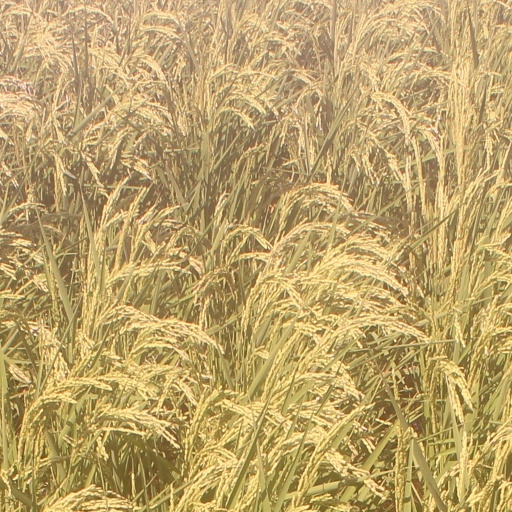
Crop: rice